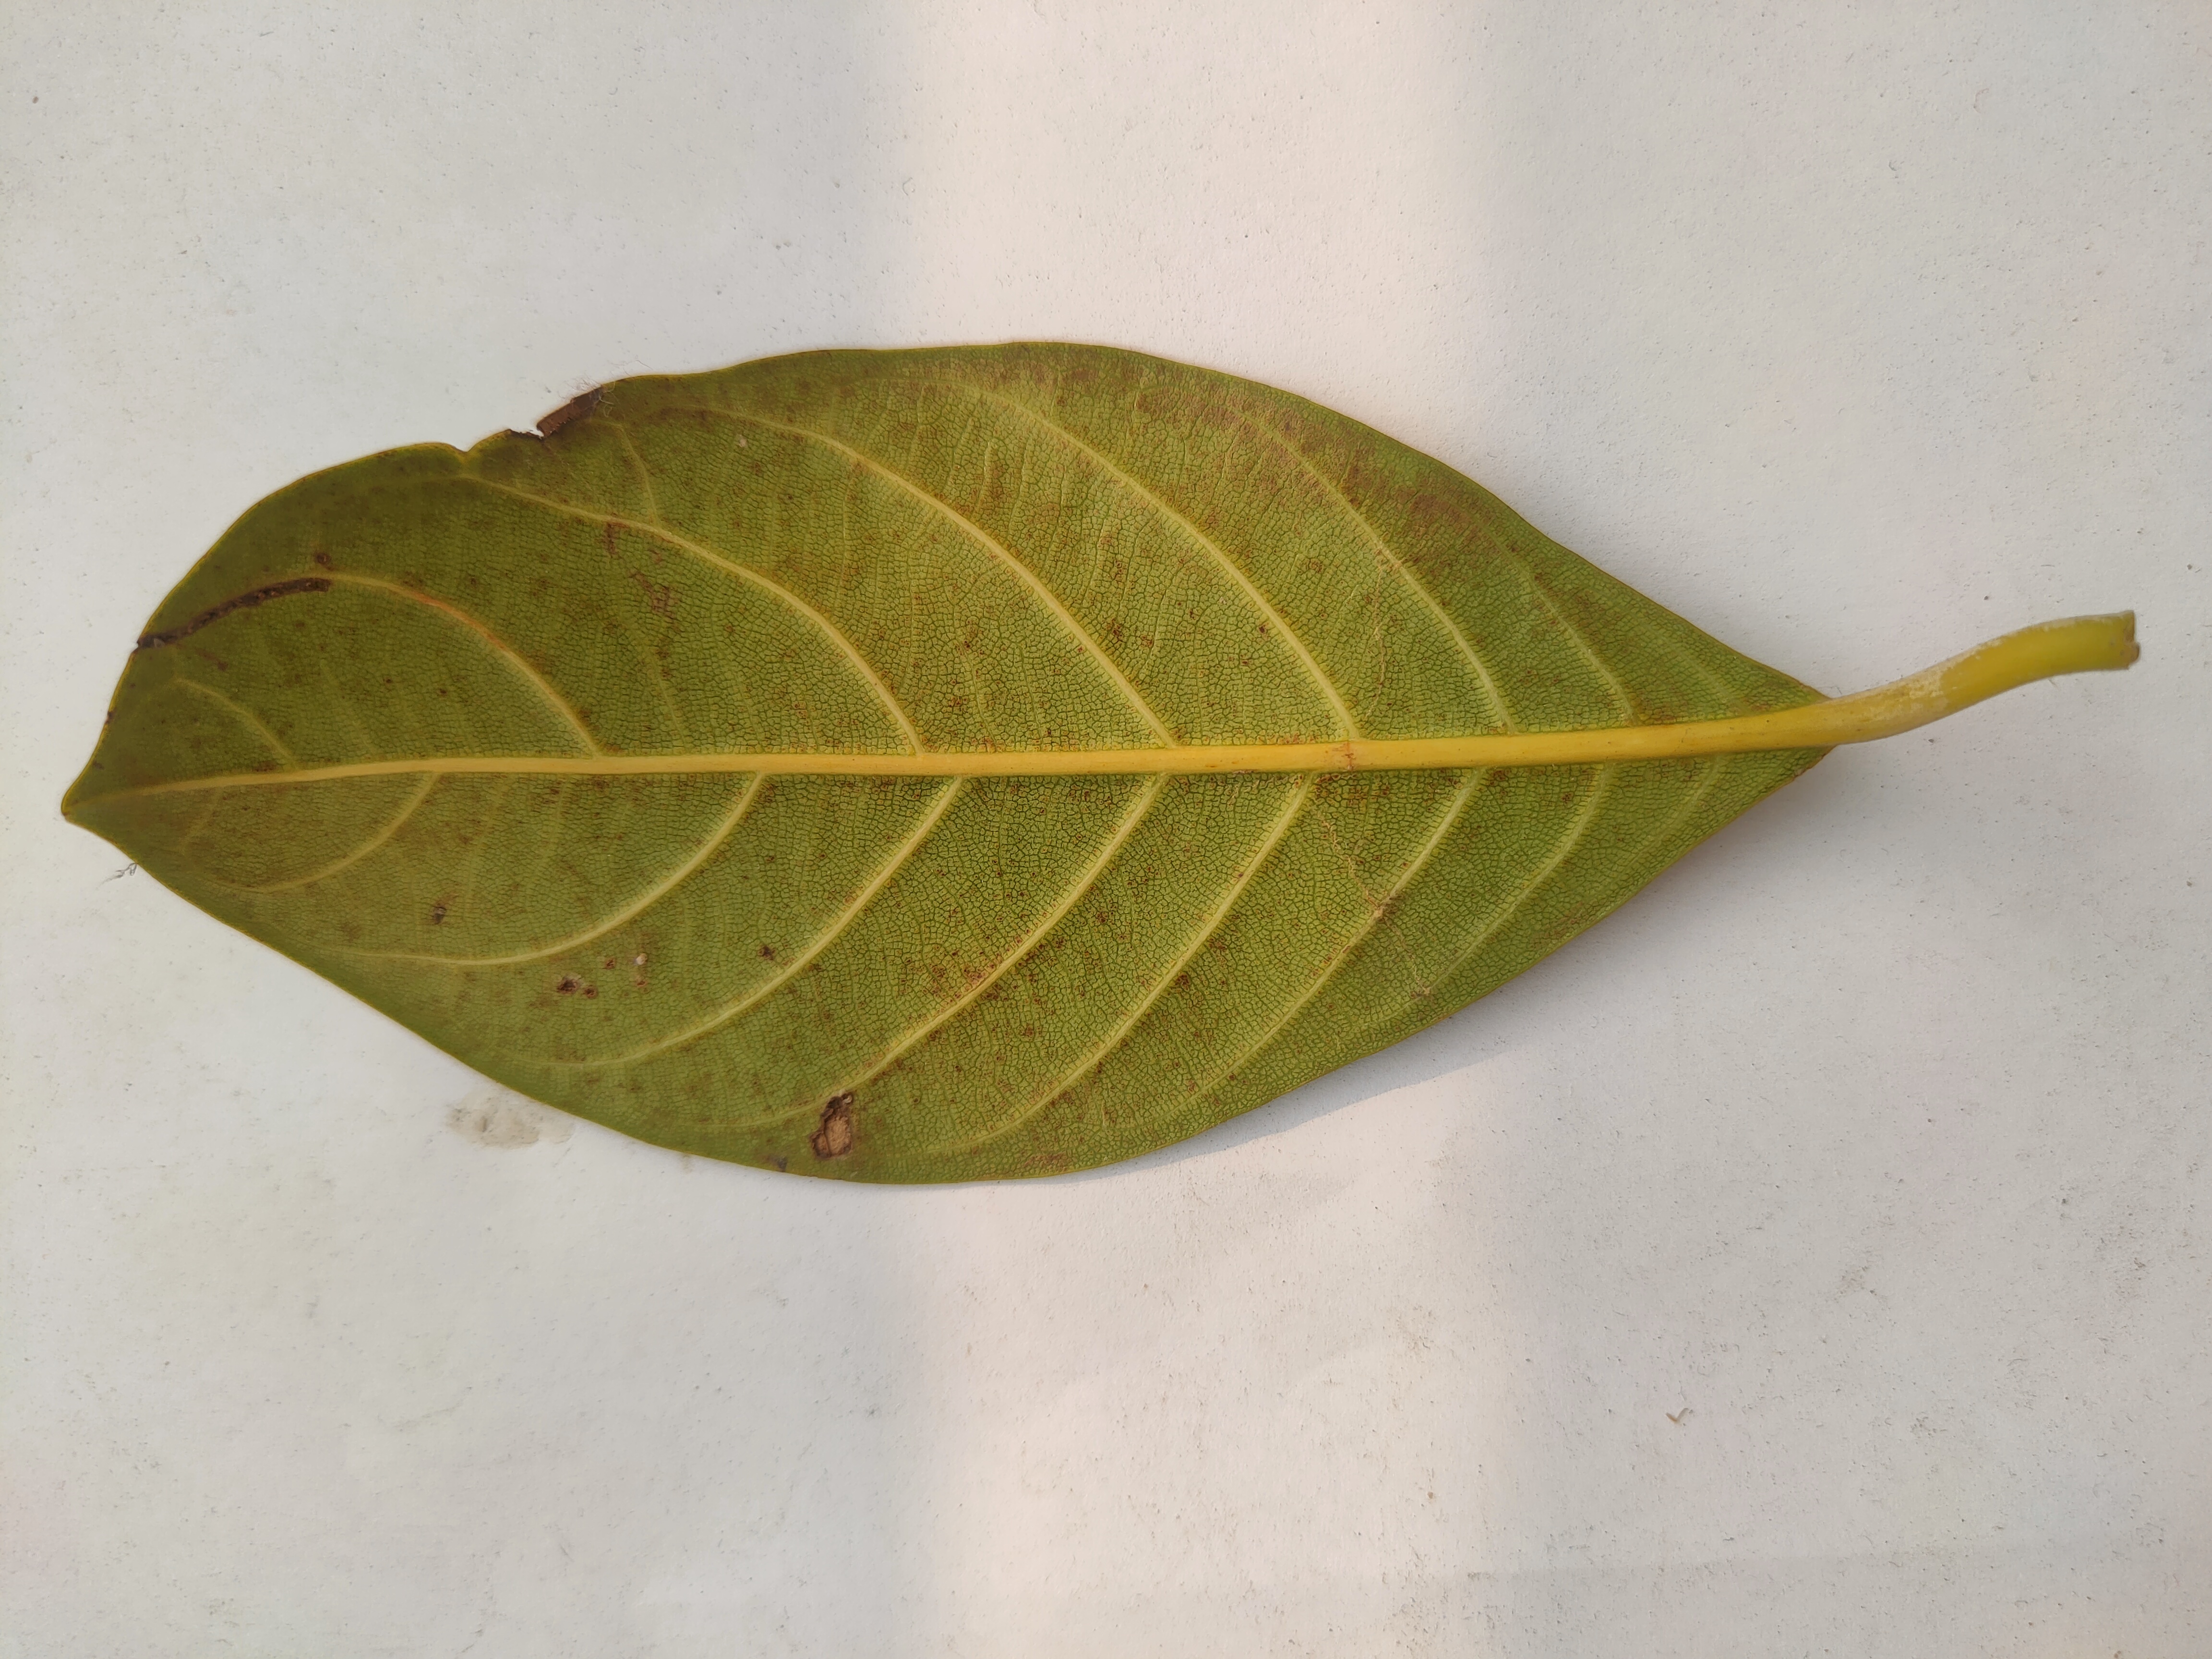
Leaf variety: Jackfruit